Two-Face

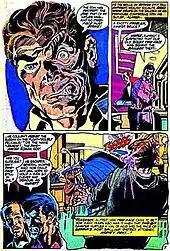
The reintroduction of the villain Two-Face, in "Batman" #234 (August 1971). Art by Neal Adams.

In Two-Face's Bronze Age reintroduction, "Half an Evil" ("Batman" #234), Two-Face concocts an elaborate scheme to steal doubloons from a historical schooner, which Batman realizes and attempts to stop. As Batman approaches the ship, Two-Face finds and incapacitates him, then ties him up, leaving the ship after he lets it sink. Before Two-Face leaves, Batman tries to convince Two-Face to flip his coin to save an old man unwittingly caught in the trap by reminding him that he is both good and evil; Two-Face first disagrees until after his departure from the ship when he is unable to resist flipping his coin. With the coin landing on the unscarred side, Two-Face returns to the ship to rescue the old man, then sees Batman had escaped his restraints. Batman offers Two-Face to surrender, to which Two-Face disagrees and attempts to attack Batman, with Two-Face being knocked out unconscious by Batman afterwards. "Half a Life" also includes a recap of his Golden Age stories as his origin: from his transformation to Two-Face and his subsequent reformation to his criminal relapse, as depicted in the 1954 story "Two-Face Strikes Again!" (Batman #81), in which Harvey Dent's plastic surgery is undone after he attempts to prevent a robbery, causing his return as Two-Face.